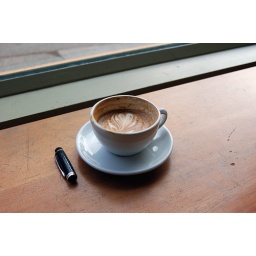
Coffee cup in the window of Victrola on Pike.